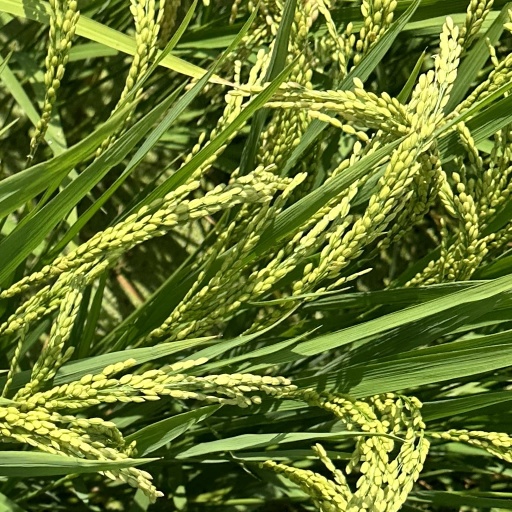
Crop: rice